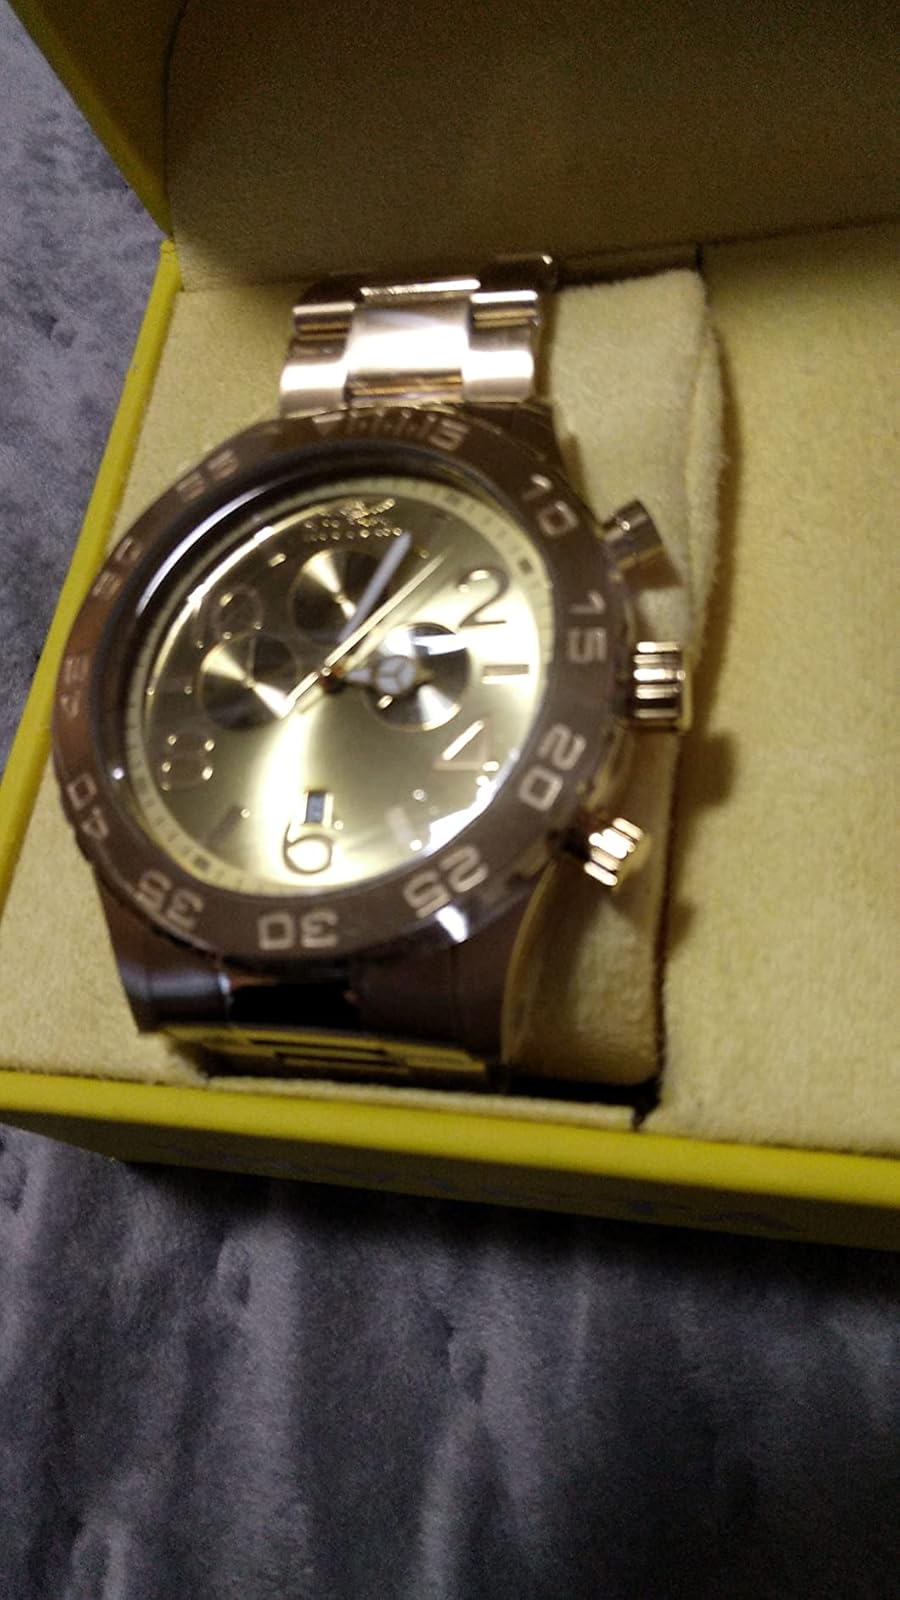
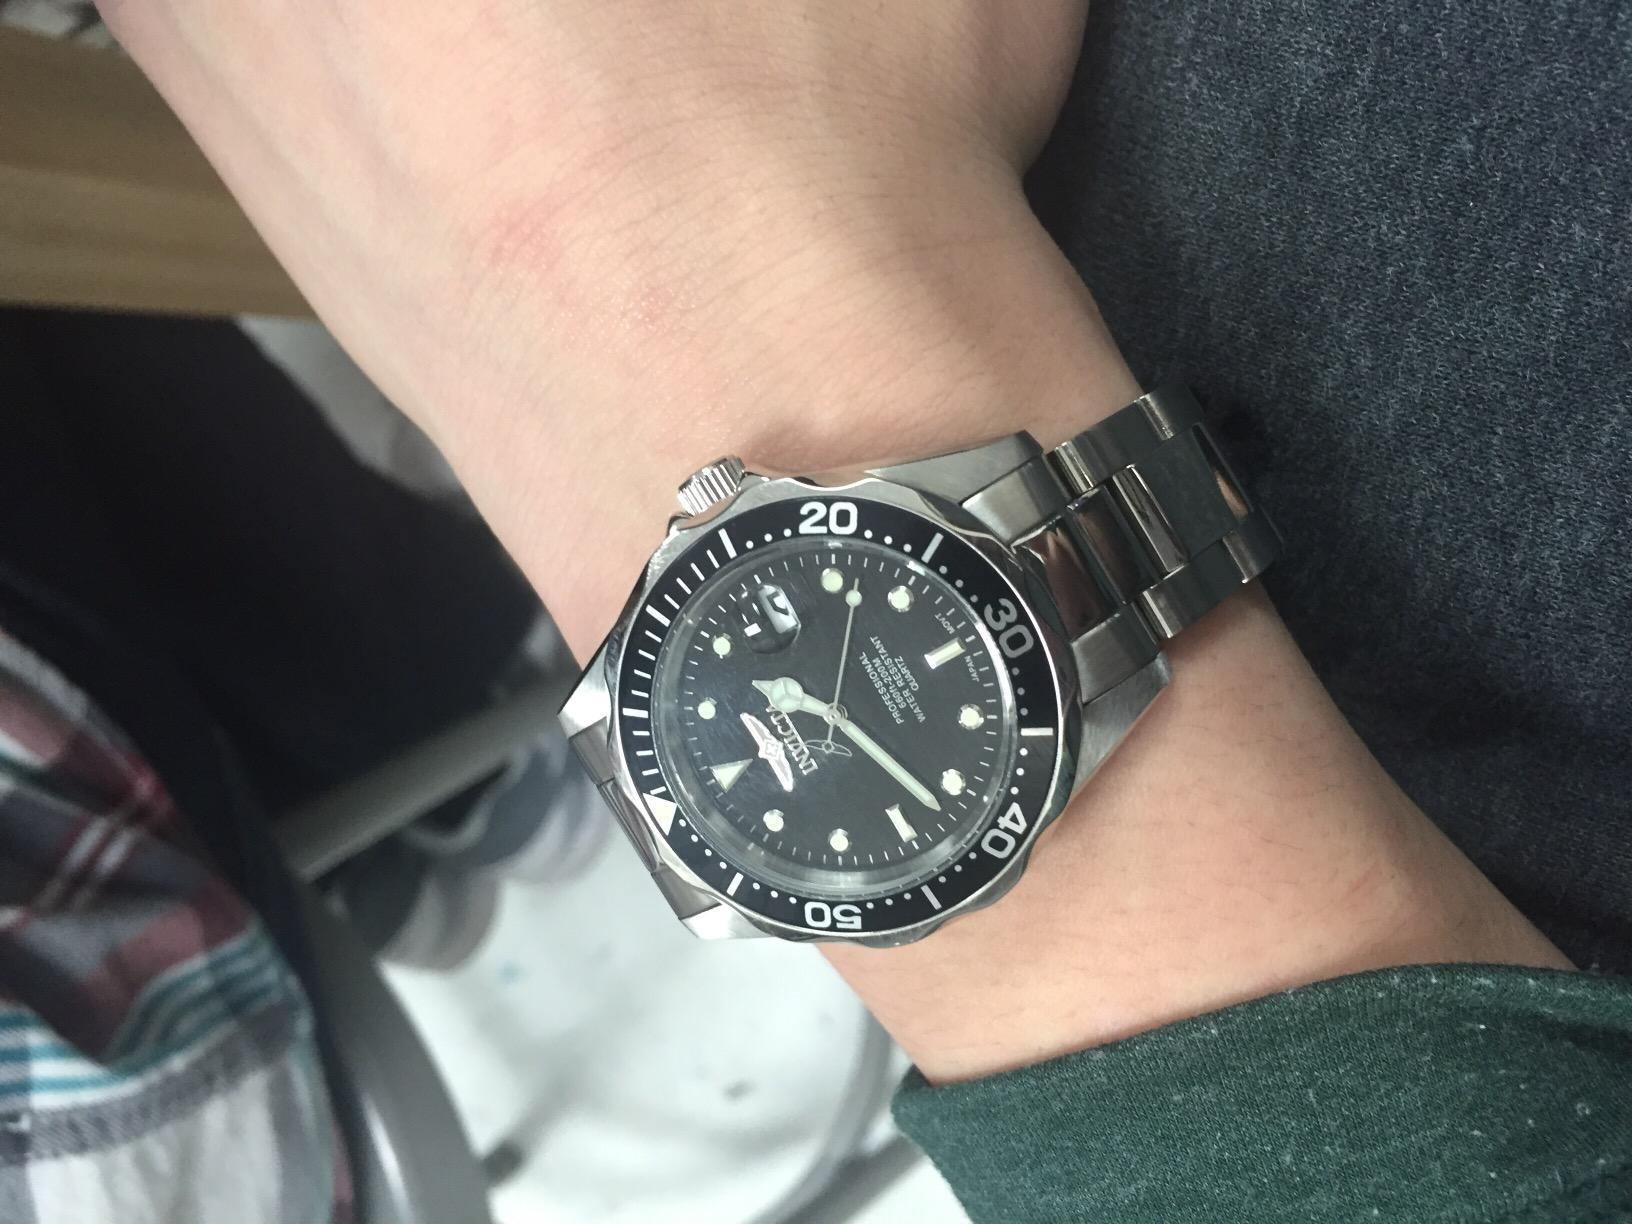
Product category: accessories_watch
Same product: no